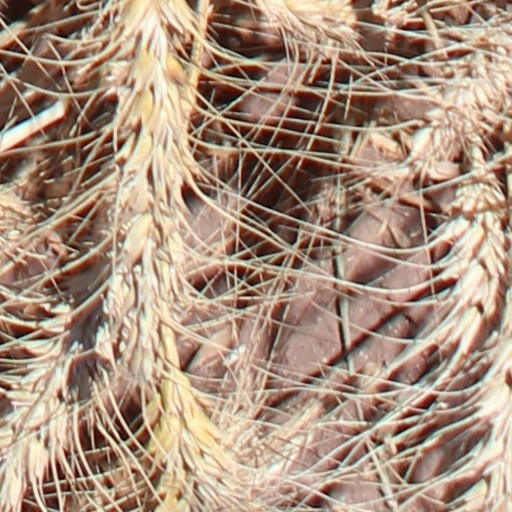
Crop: wheat